Tony Duquette

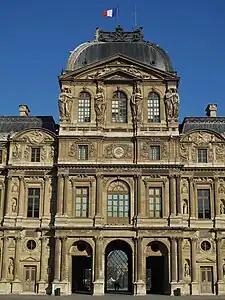
Duquette presented some of his work in the Louvre during the post-war years.

Duquette designed costumes and settings for the movies, interiors for Mary Pickford and Buddy Rogers, jewelry and special furnishings for Lady Mendl, as well as numerous night clubs and public places.